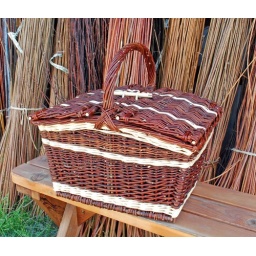
Willow picnic basket by Katherine Lewis. A red bark variety with hand peeled white.